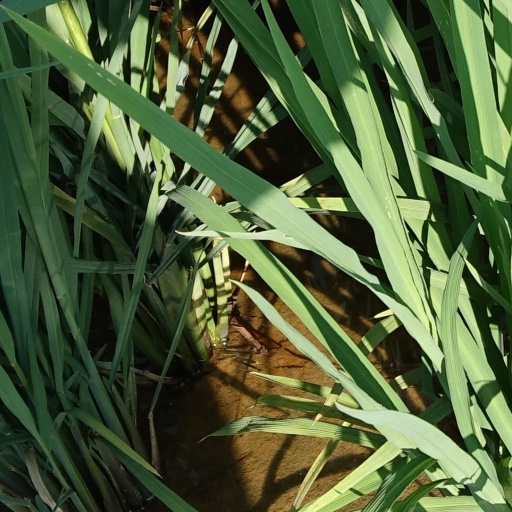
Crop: rice